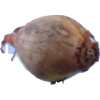
Label: onion